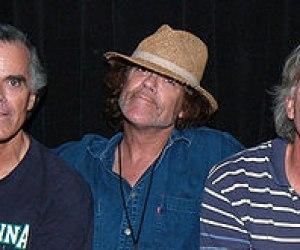
Barry Cowsill est un membre de la famille de chanteurs, The Cowsills, très populaire dans les années 1960. Le groupe enregistra une série de grands succès entre 1967 et 1970, incluant The Rain, The Park and Other Things et Hair. Les quatre frères Cowsill jouaient dans le groupe, Barry à la basse, Bill à la guitare, Bob au clavier et John à la batterie. Leur mère, Barbara et leur petite sœur, Susan se joignirent parfois au groupe. Les Cowsills firent leurs débuts à Newport, Rhode Island, où ils furent découverts en 1965 par un producteur de la NBC pour l’émission Today qui cherchait de nouveaux talents. Le groupe se sépara dans les années 1970 en raison d’importantes dissensions entre les membres. Barry Cowsill avait disparu lors du passage de l’ouragan Katrina à la Nouvelle-Orléans en septembre 2005. Son corps ne fut retrouvé que le 28 décembre et identifié le 3 janvier 2006 grâce à ses empreintes dentaires.